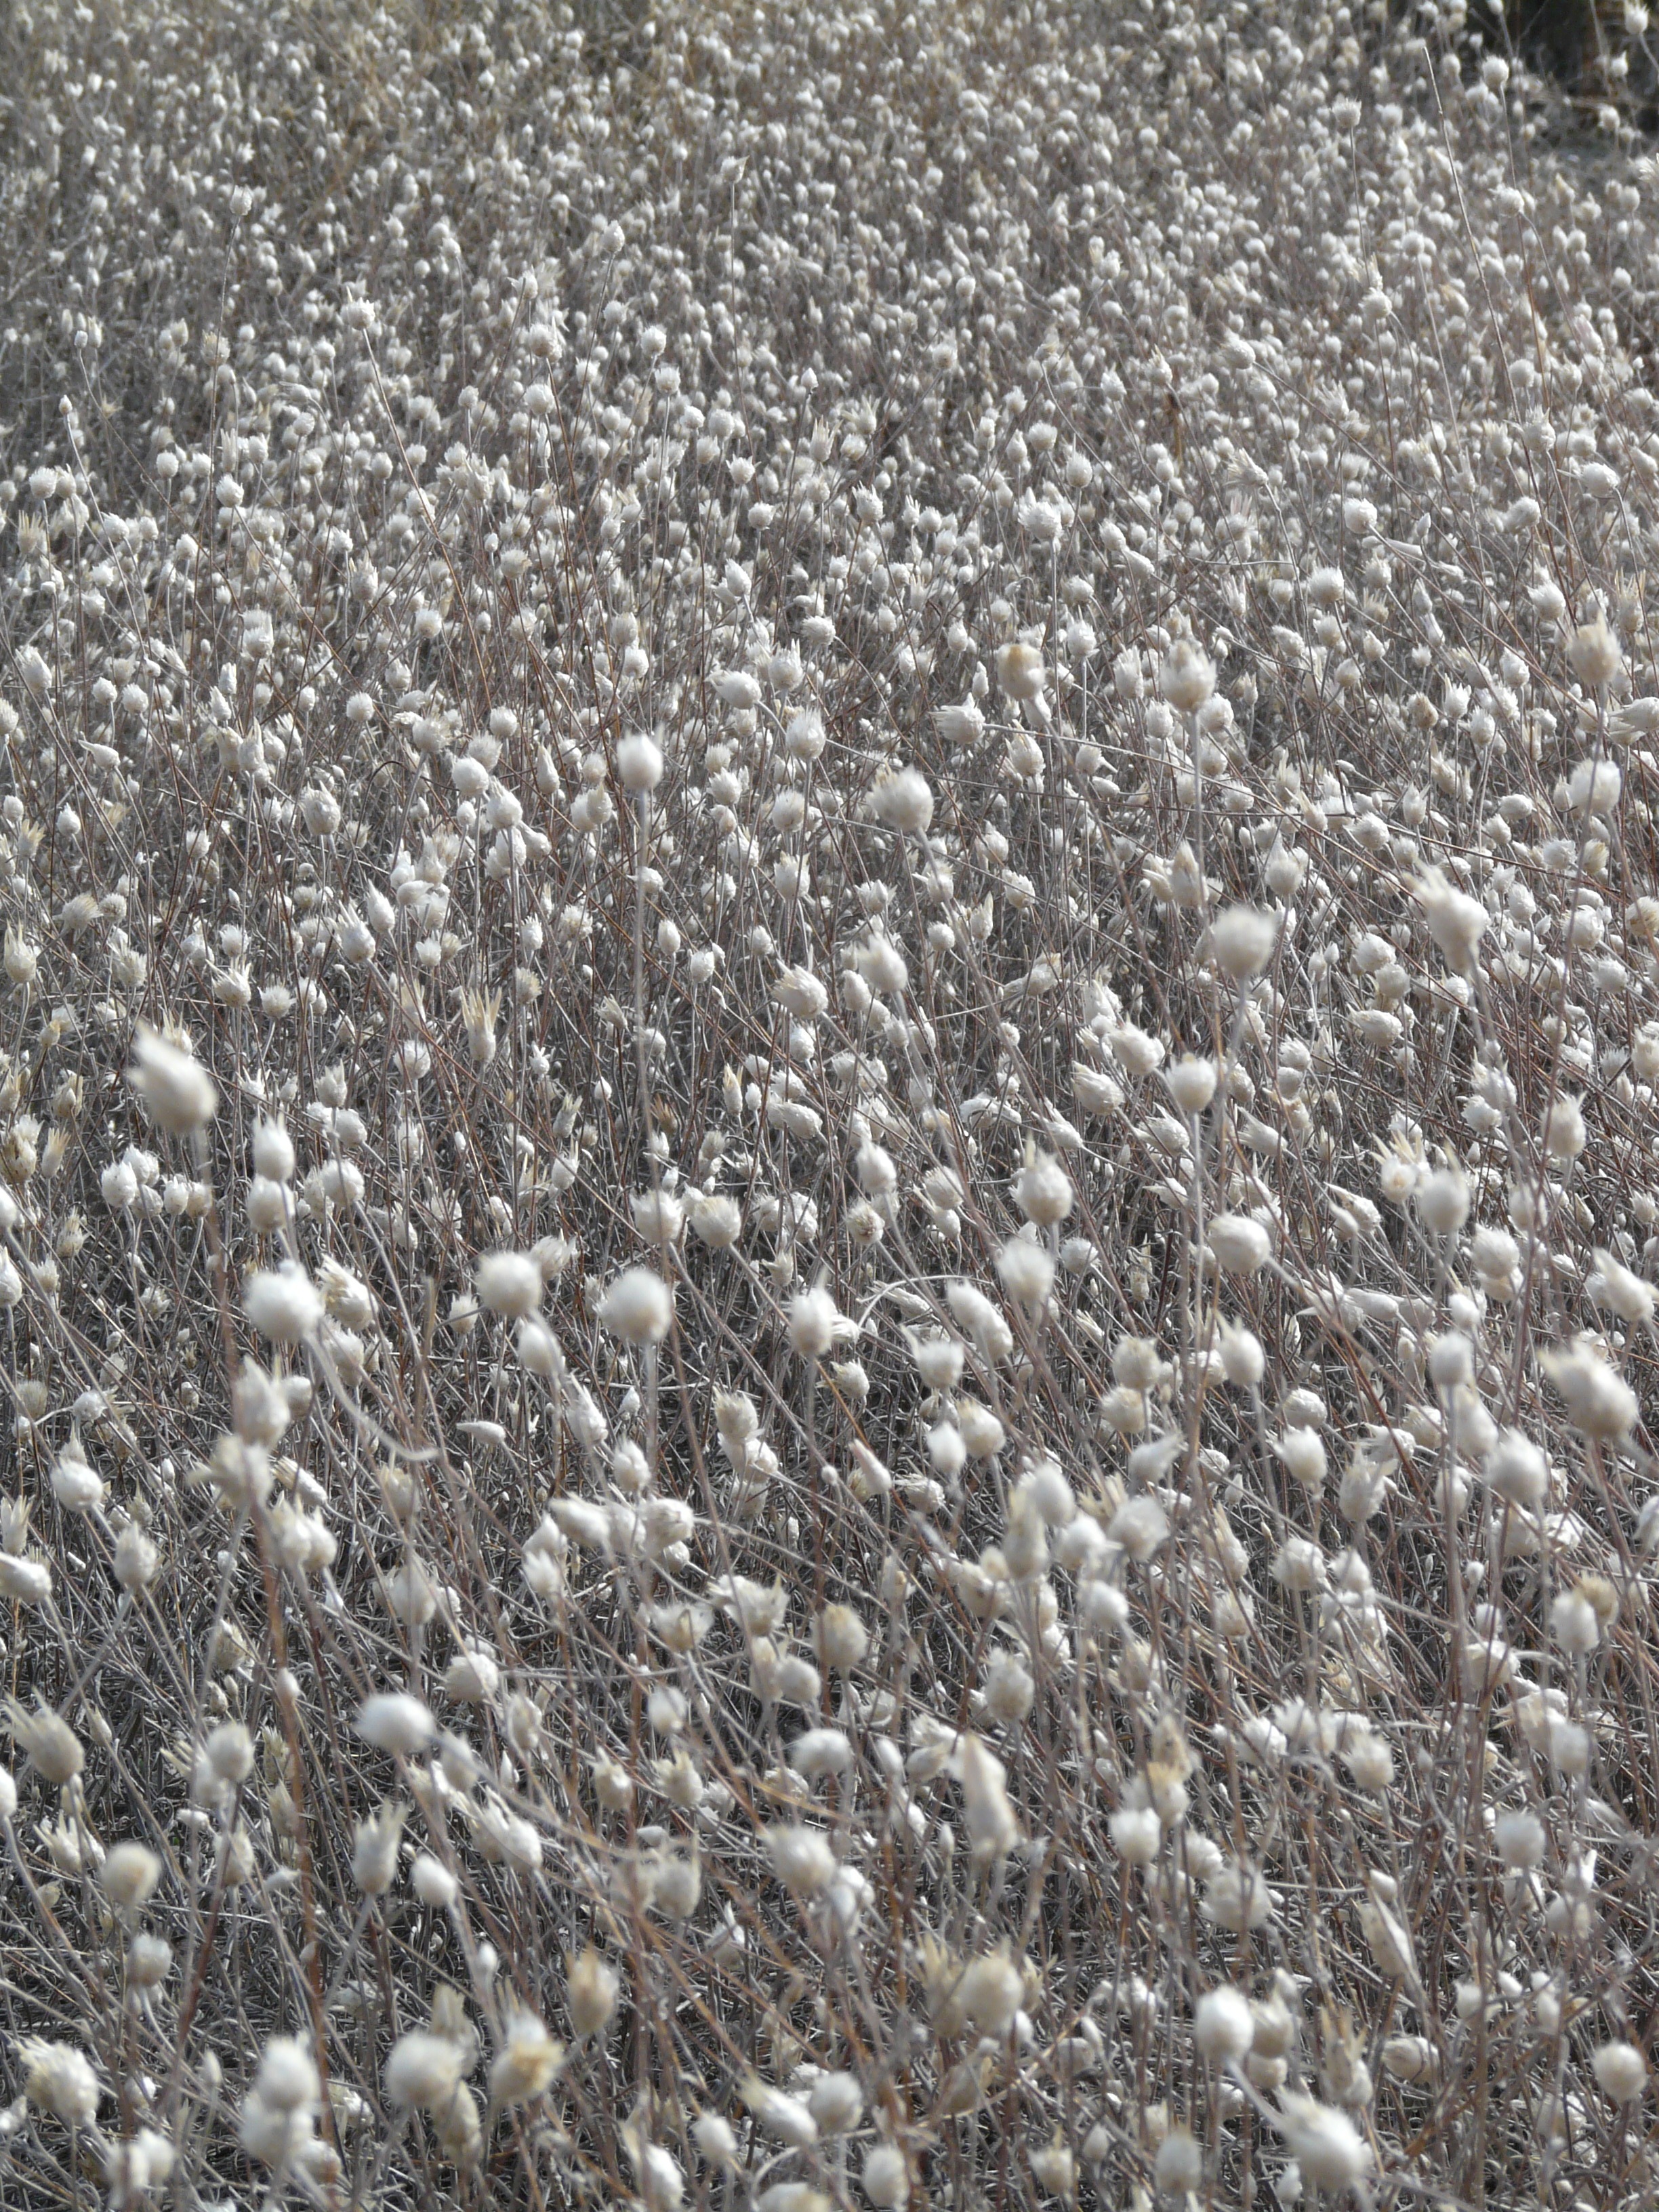
sand, rock, blossom, snow, white, field, bloom, floor, frost, cobblestone, asphalt, pebble, soil, material, cultivation, gravel, dried flowers, flooring, straw flowers, road surface